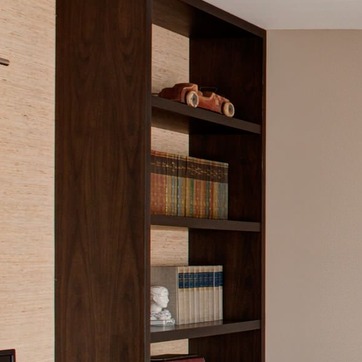
Material: paper